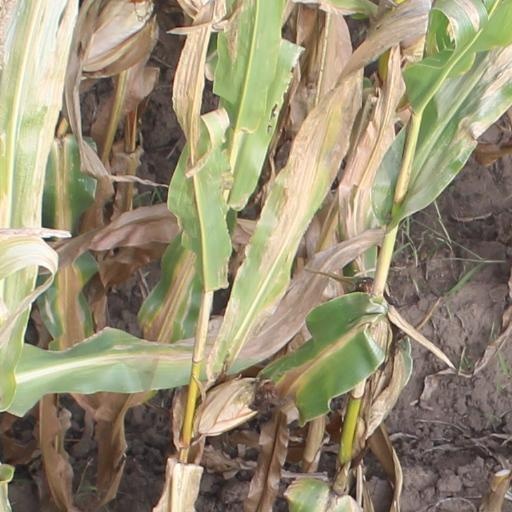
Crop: maize; corn